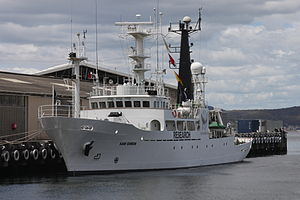
Sea Shepherd Conservation Society / Organisering / Nuværende flåde
Sea Shepherd Conservation Society er en international non-profit radikal dyreværnsorganisation der vil beskytte havets havpattedyr og fisk. Organisationen blev stiftet i 1977, af canadieren Paul Watson, der seks år tidligere var medstifter at Green Peace. Sea Shepherd anvender direkte aktioner for at afsløre og konfrontere handlinger på havet, som de anser er ulovlig eller urimelige. Hensigten er at beskytte og bevare maritime økosystemer og dyrearter. Organisationen har sit hovedkvarter i Friday Harbor i delstaten Washington i USA. Sea Shepherd blev oprettet i 1977 som Earthforce Environmental Society af canadieren Paul Watson, et stiftende medlem af Greenpeace som valgte at forlade Greenpeace da de arbejdede alt for politisk, og Watson mente at direkte aktion var vejen frem i miljøkampen. Sea Shepherd har fået støtte for sine aktioner mod hvalfangst, delfiner og sæljagt, men kritikere har karakteriseret Sea Shepherds aktioner som konfronterende, der til tider anvender voldelige taktik. Sea Shepherd er også blivet karakteriseret som økoterrorister af Japan og af norske politikere.